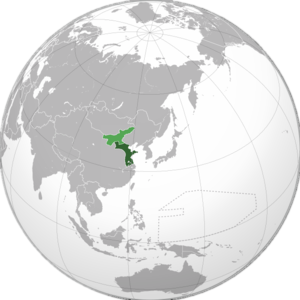
Republikken Kinas reformerede regering
Den japansk-støttede kinesiske regeringsområdes omtrentlig udstrækning indtil 1940 (mørkegrøn), da Mengjiang (lysegrøn) mod nordvest formelt (men ikke reelt) tilkom og formelt blev inkorporert som en en region.
Republikken Kinas reformerede regering var en marionetstat som Japan opretholdt i Kina i årene 1937–1945. Officielt styrede den hele Kina, bortset fra Manchukuo, men i praksis kontrollerede regeringen kun de provinser i det østlige Kina, som var under kontrol af Japan: Jiangxi, Anhui og de nordlige dele af Zhejiang.